Omarama

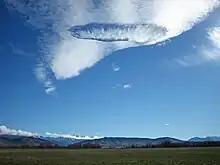
A fallstreak hole visible over Omarama, in May 2006

Although traditionally sheep country, Omarama area farms, along with those within the rest of the Mackenzie Basin, have rapidly converted to predominantly dairy farming, due to falling sheep meat and wool prices, and the recent boom in dairy product earnings. The dairy conversion has made major changes to the local environment, with iconic tussock lands being ploughed and replaced by pasture, facilitated by new irrigation schemes. Large centre pivot irrigators and private canal networks now dominate much of the landscape. Recently however, diminishing returns on dairy-based agriculture have led to farmers investigating alternative methods and practices, some now experimenting with biofuel crops.